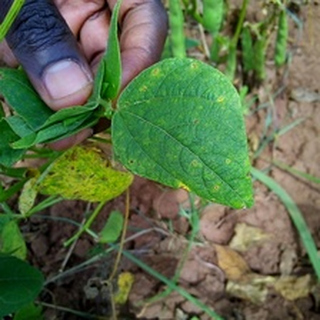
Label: bean_rust